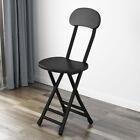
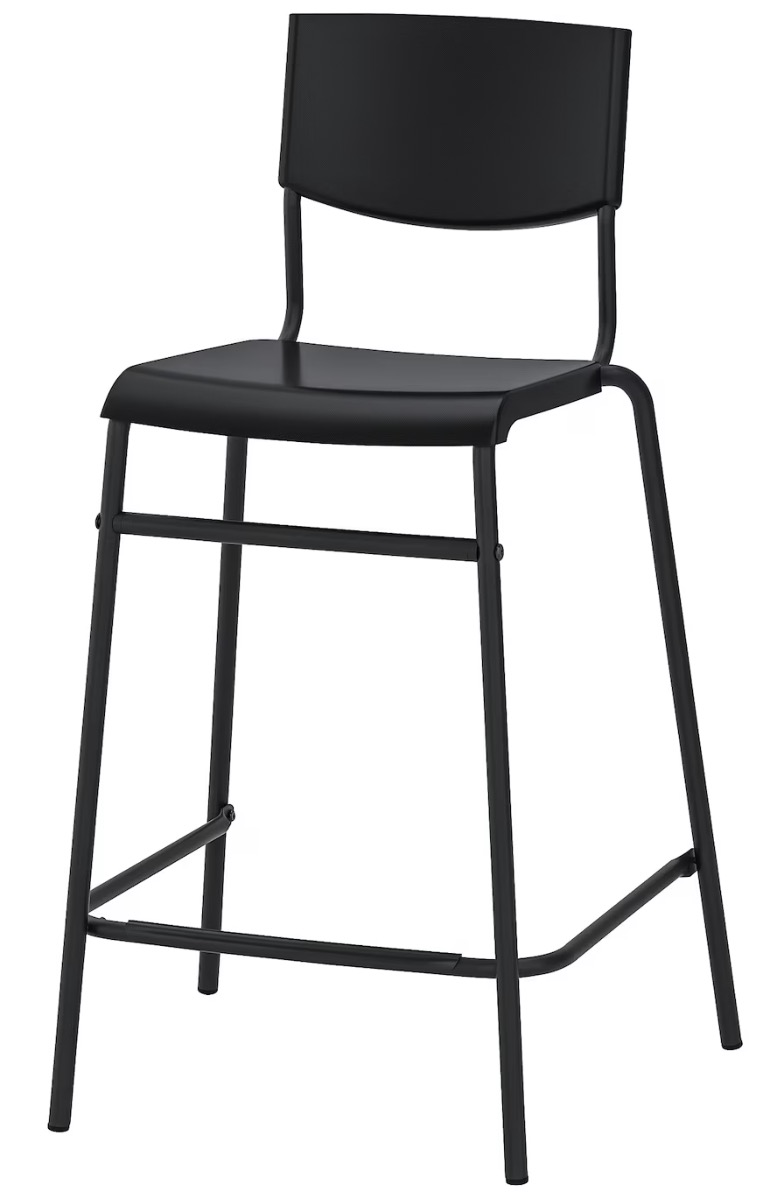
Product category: stool
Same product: no